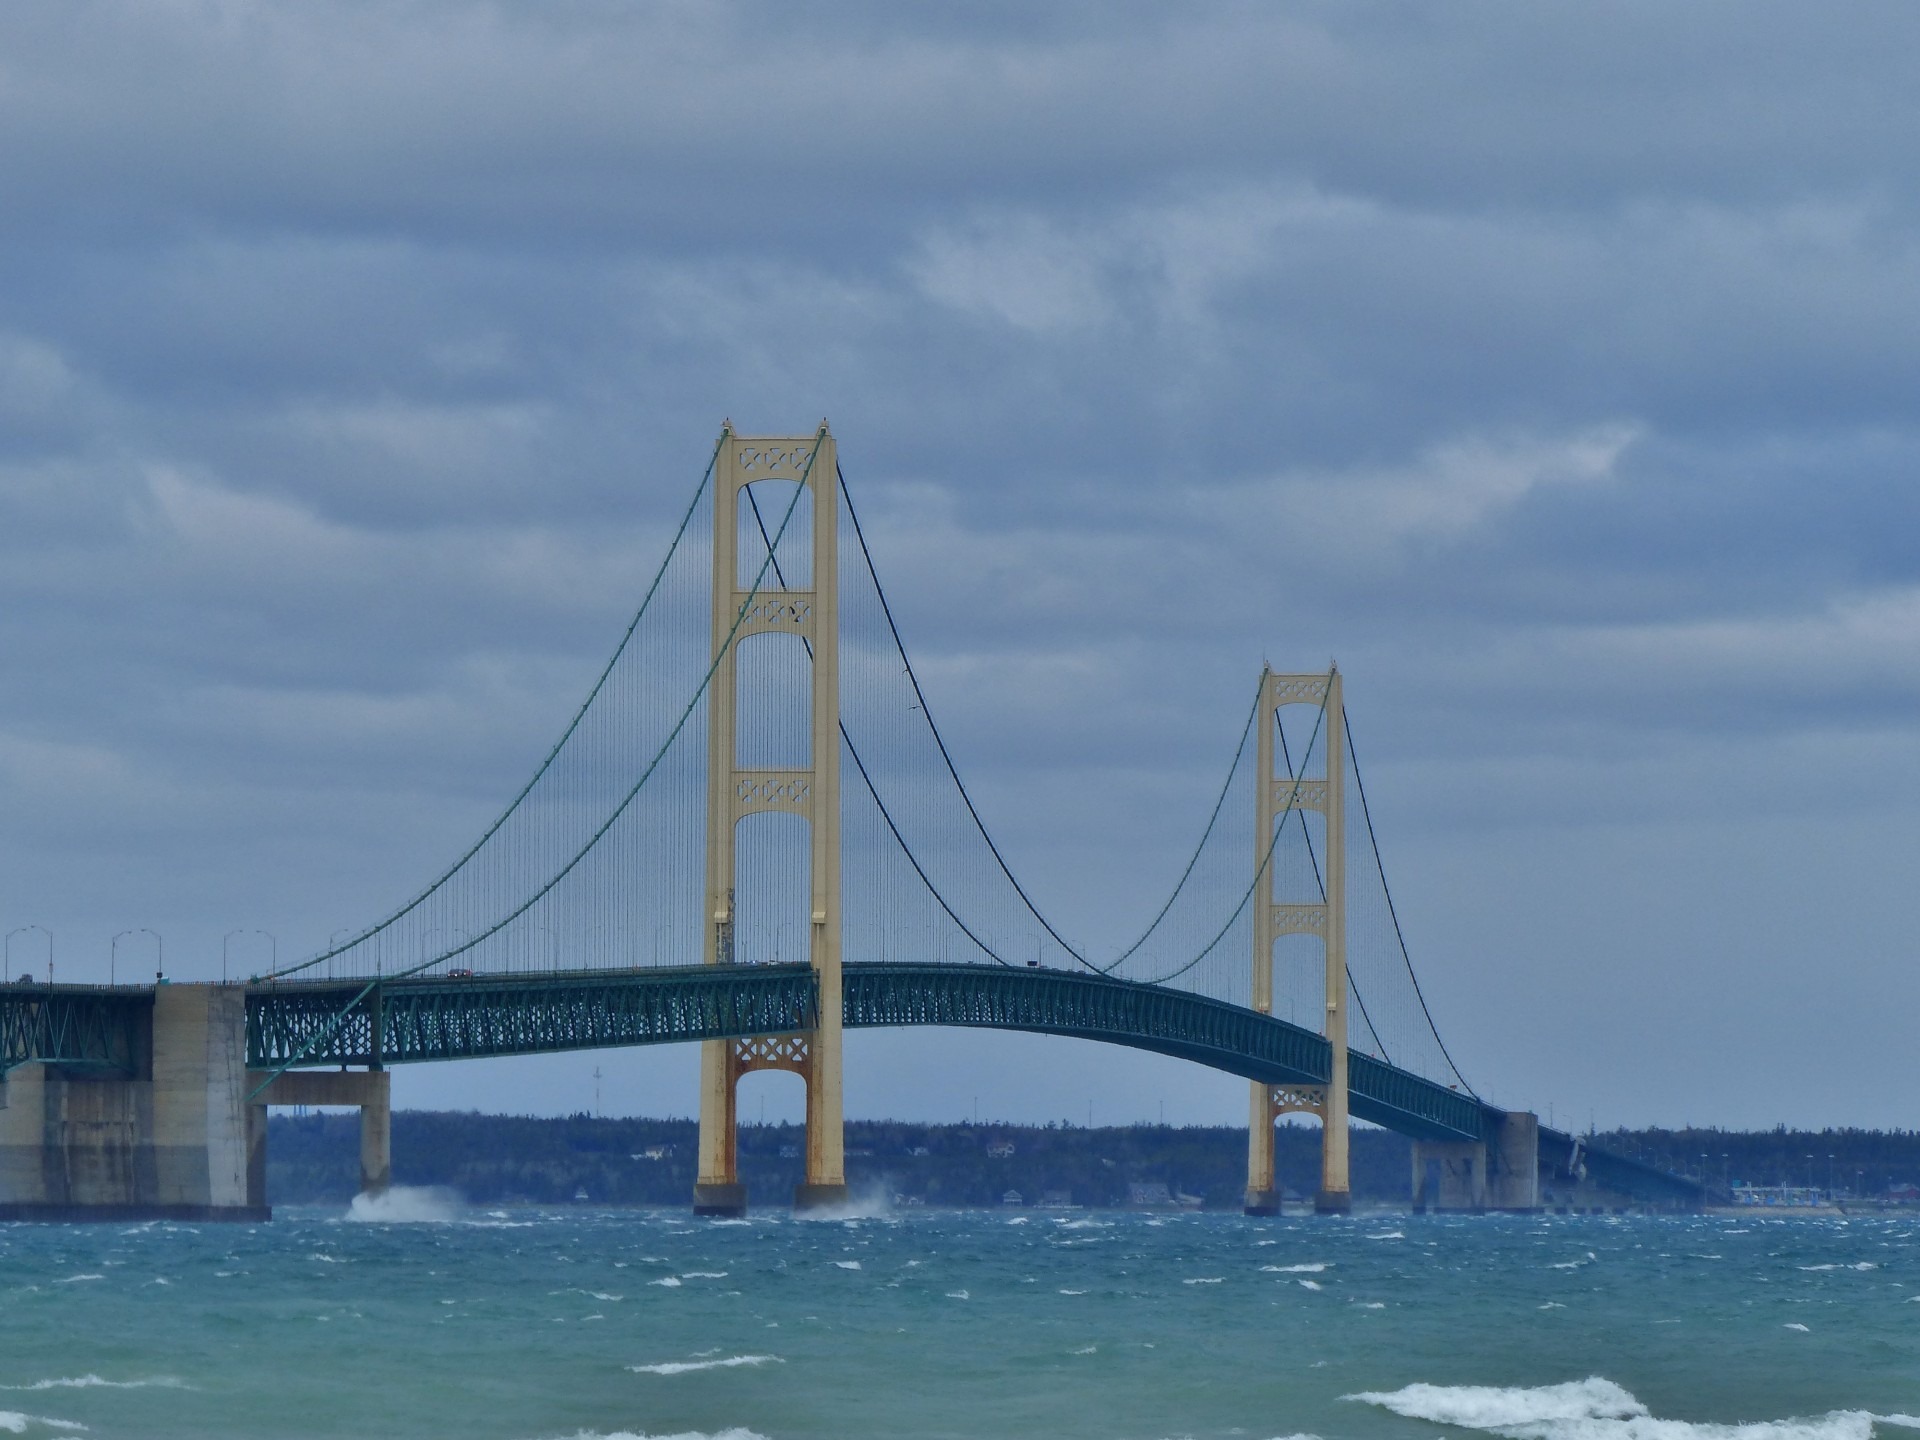
sea, bridge, suspension bridge, vehicle, michigan, lakes, cable stayed bridge, great lakes, mackinac, nonbuilding structure, big mac, mackinaw city, mighty mac